Ruth May Tunnicliff

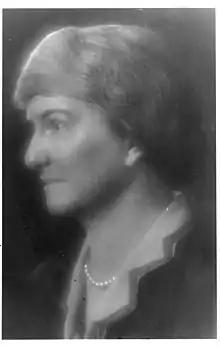
Ruth May Tunnicliff, from the Smithsonian Institution Archives

Ruth May Tunnicliff (May 1, 1876 – September 22, 1946) was an American physician, medical researcher, bacteriologist, and pathologist, based in Chicago. She developed a serum against measles, and did laboratory research for the United States Army during the 1918 influenza pandemic.